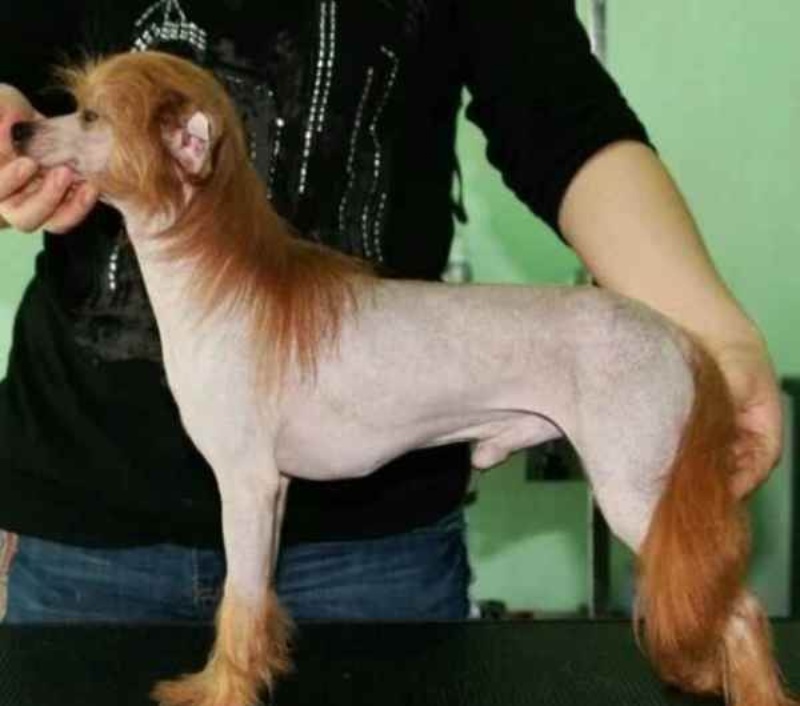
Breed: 234-n000093-Chinese_Crested_Dog